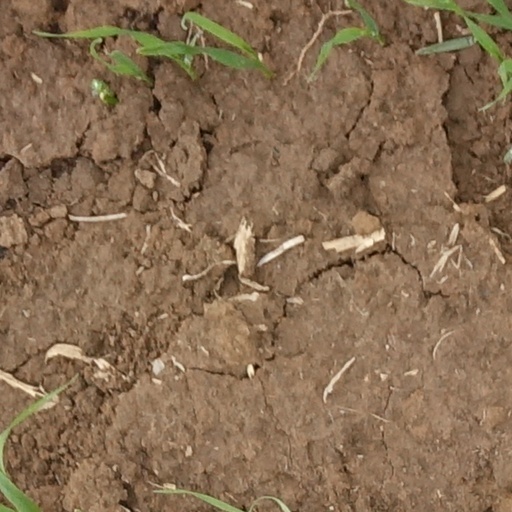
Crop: wheat